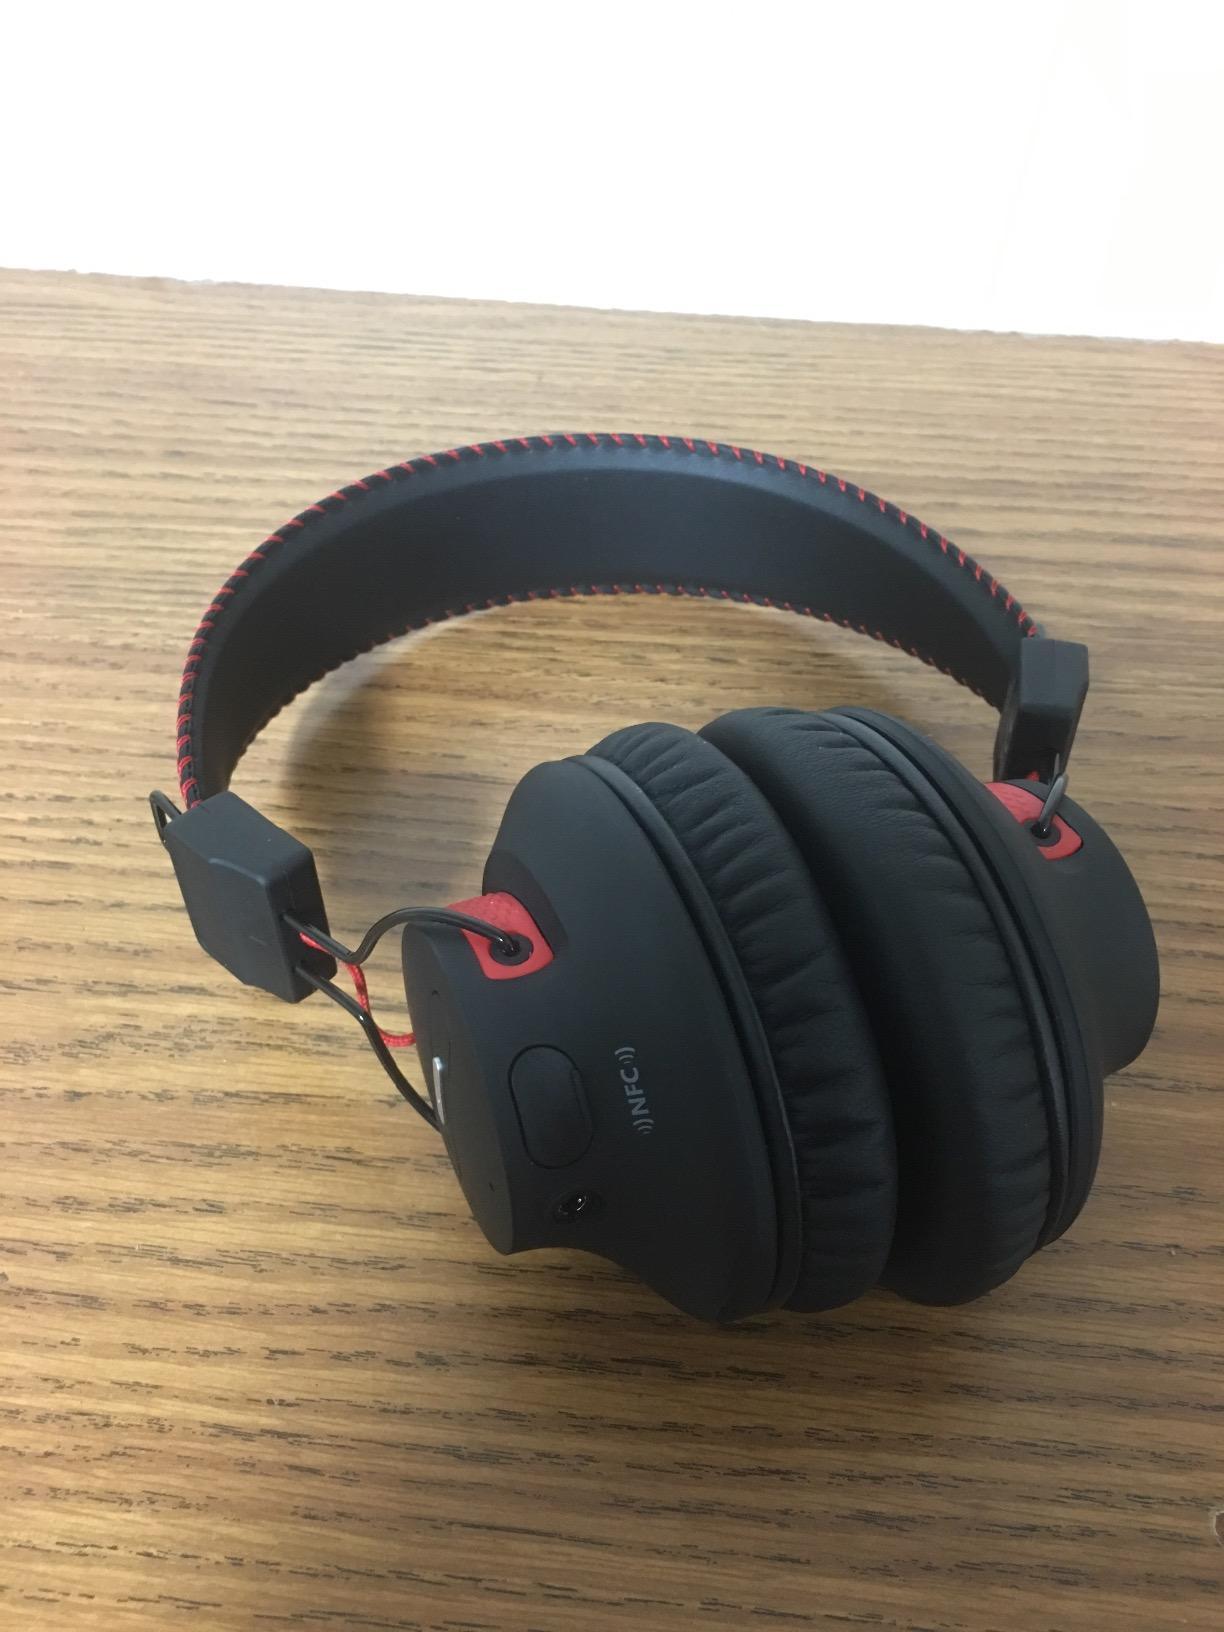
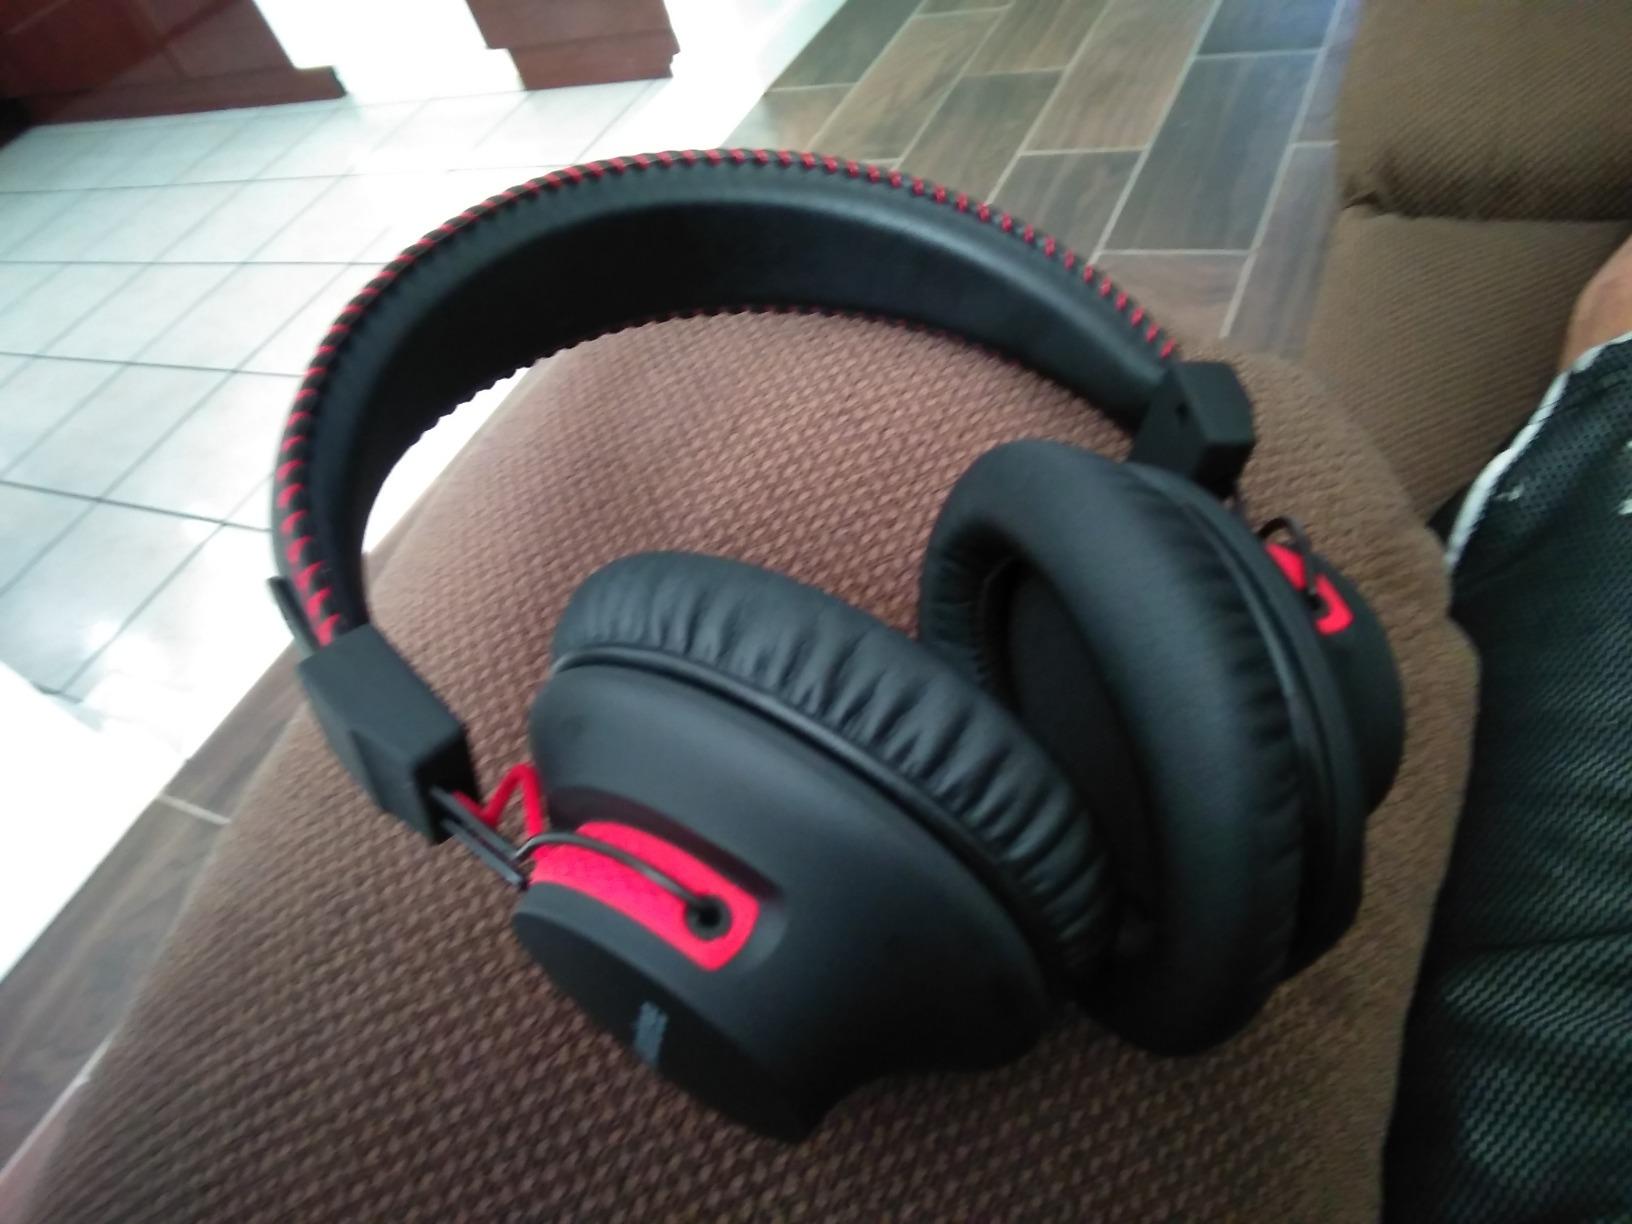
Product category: headphones
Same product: yes